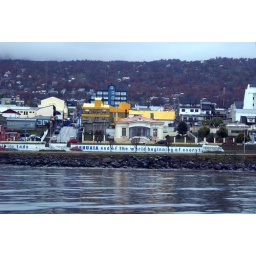
as the sign reads from the boat in Ushuaia bay.